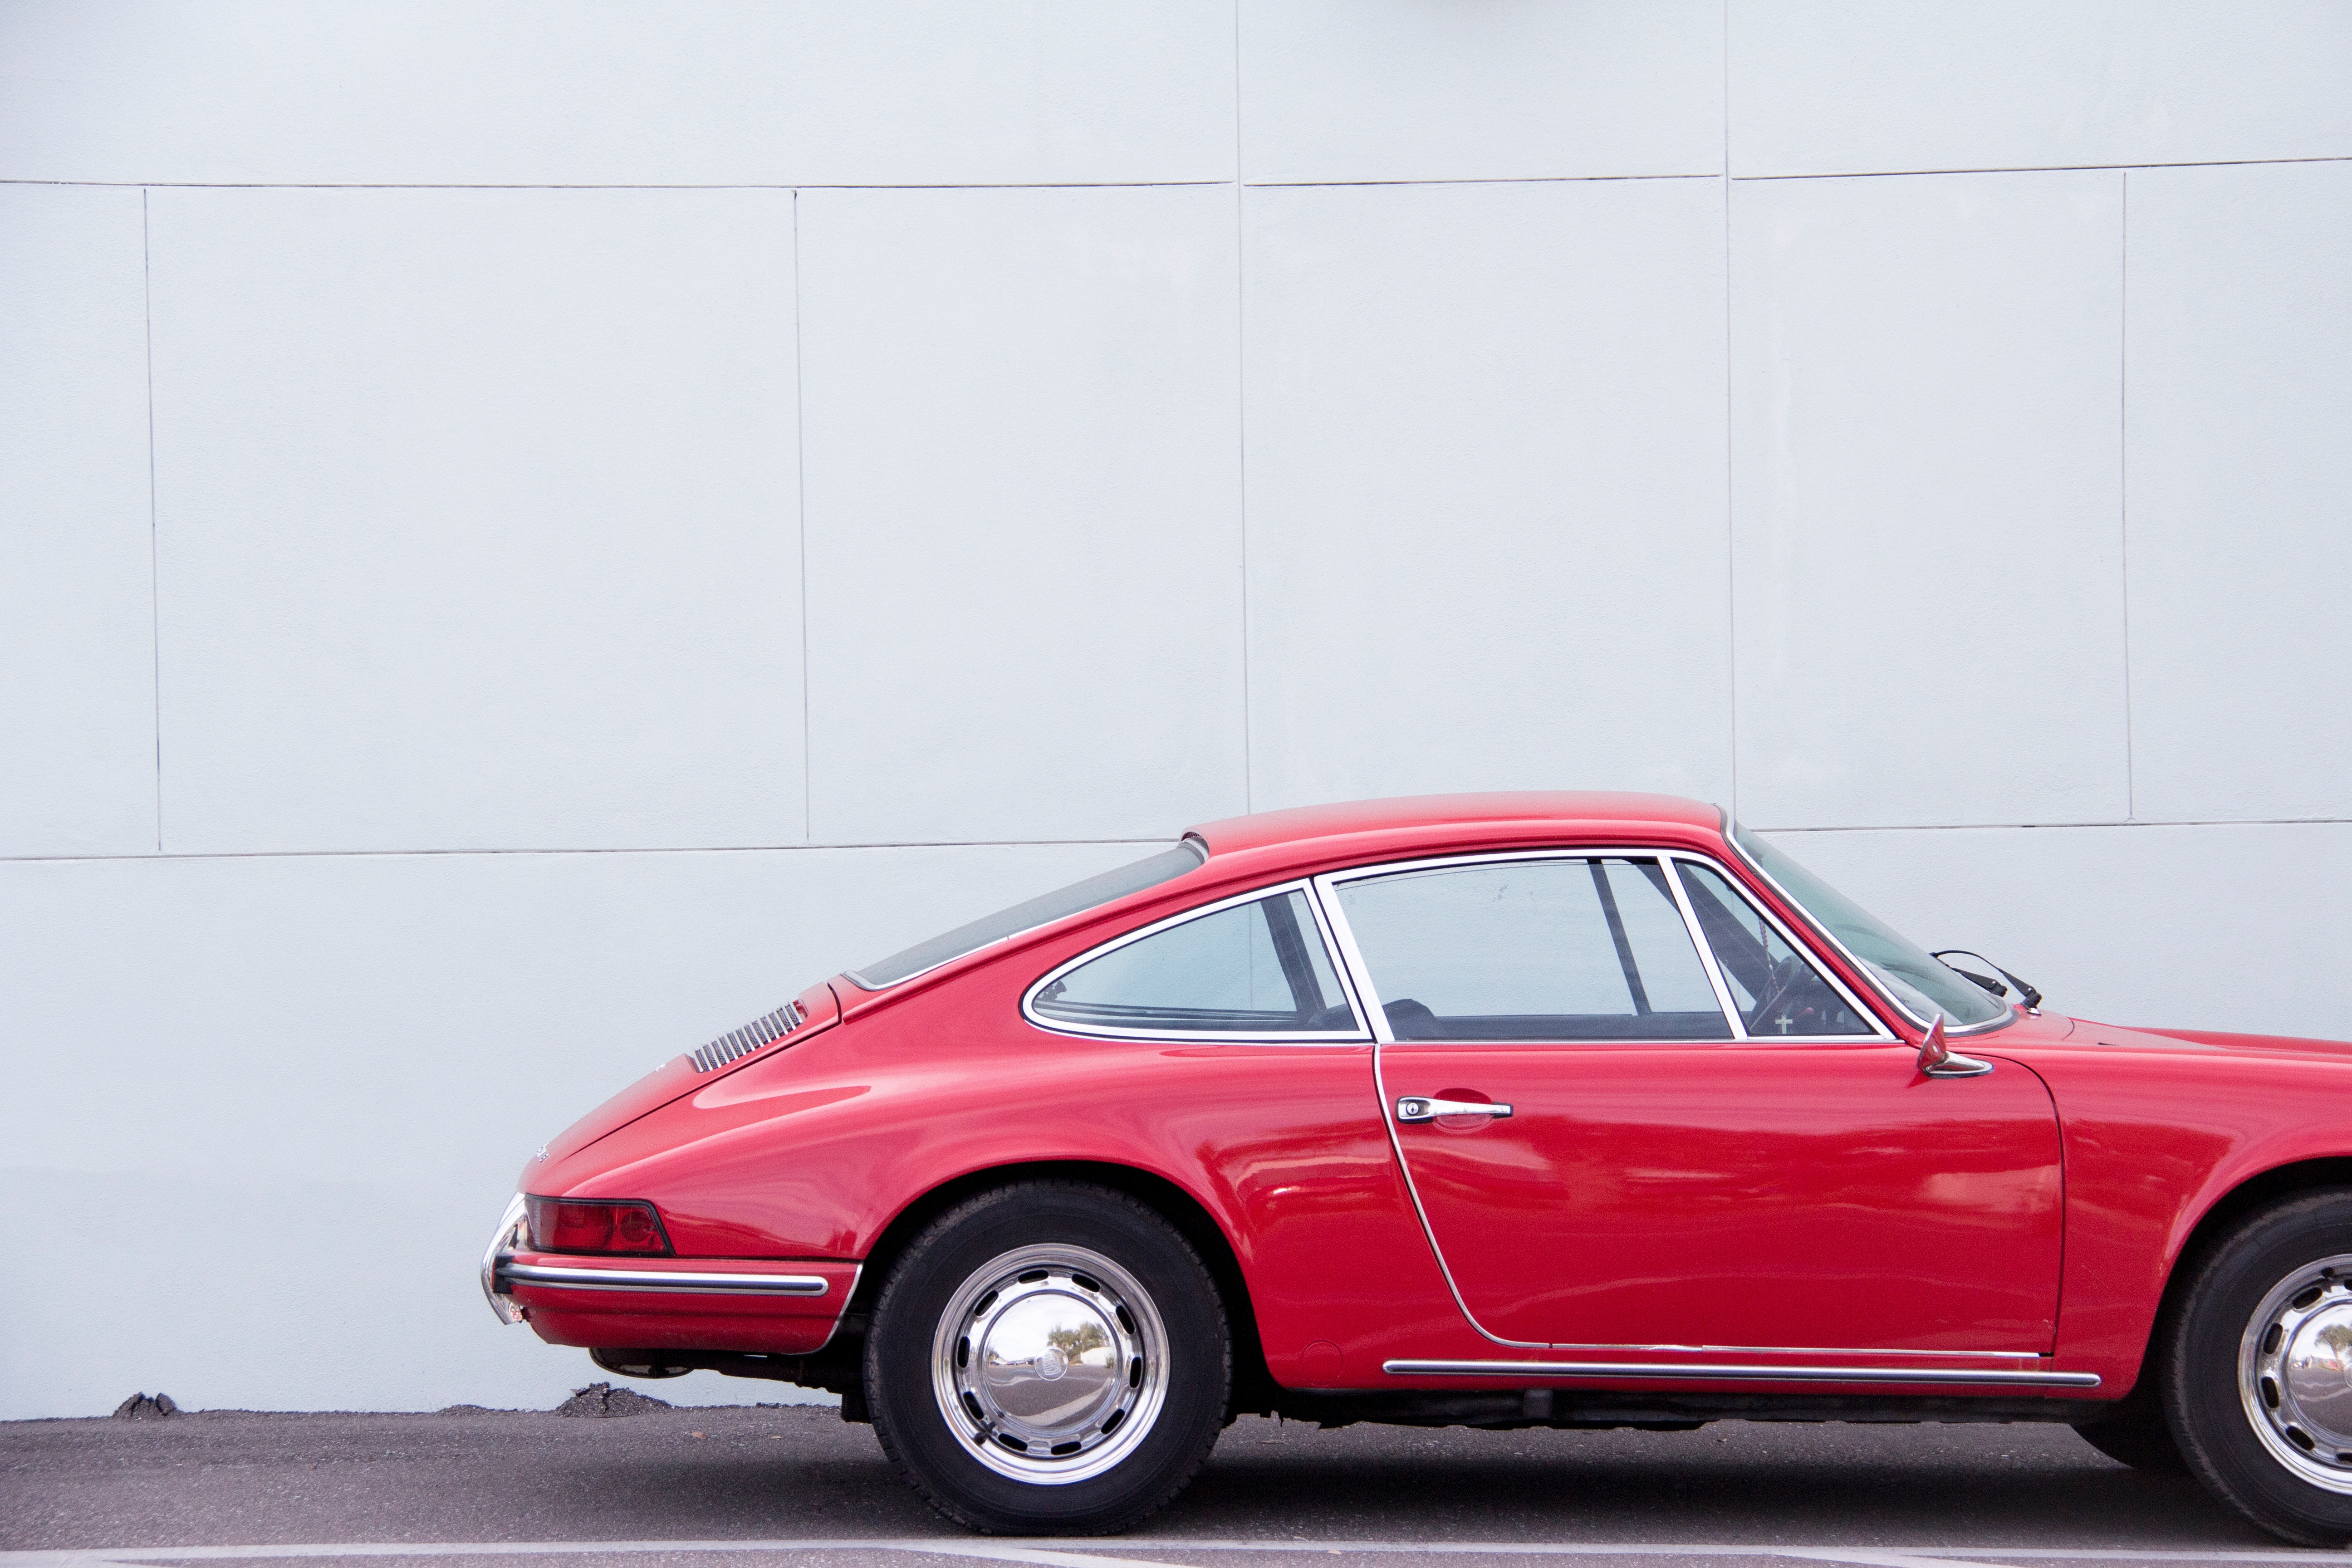
car, vintage, wheel, red, vehicle, classic car, sports car, convertible, coupe, porsche, land vehicle, porsche 911, automobile make, porsche 912, porsche 911 classic, porsche 959